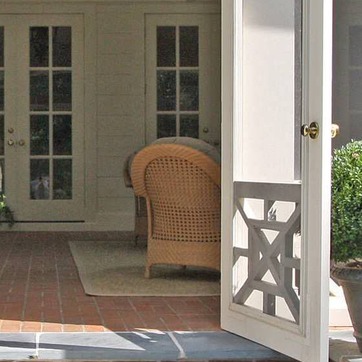
Material: other